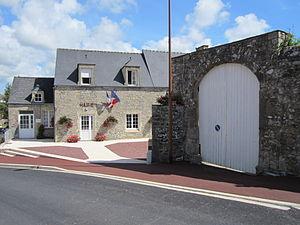
Église Notre-Dame de fr:Pierreville (Manche)
Pierreville est une commune française, située dans le département de la Manche en région Normandie, peuplée de 735 habitants.